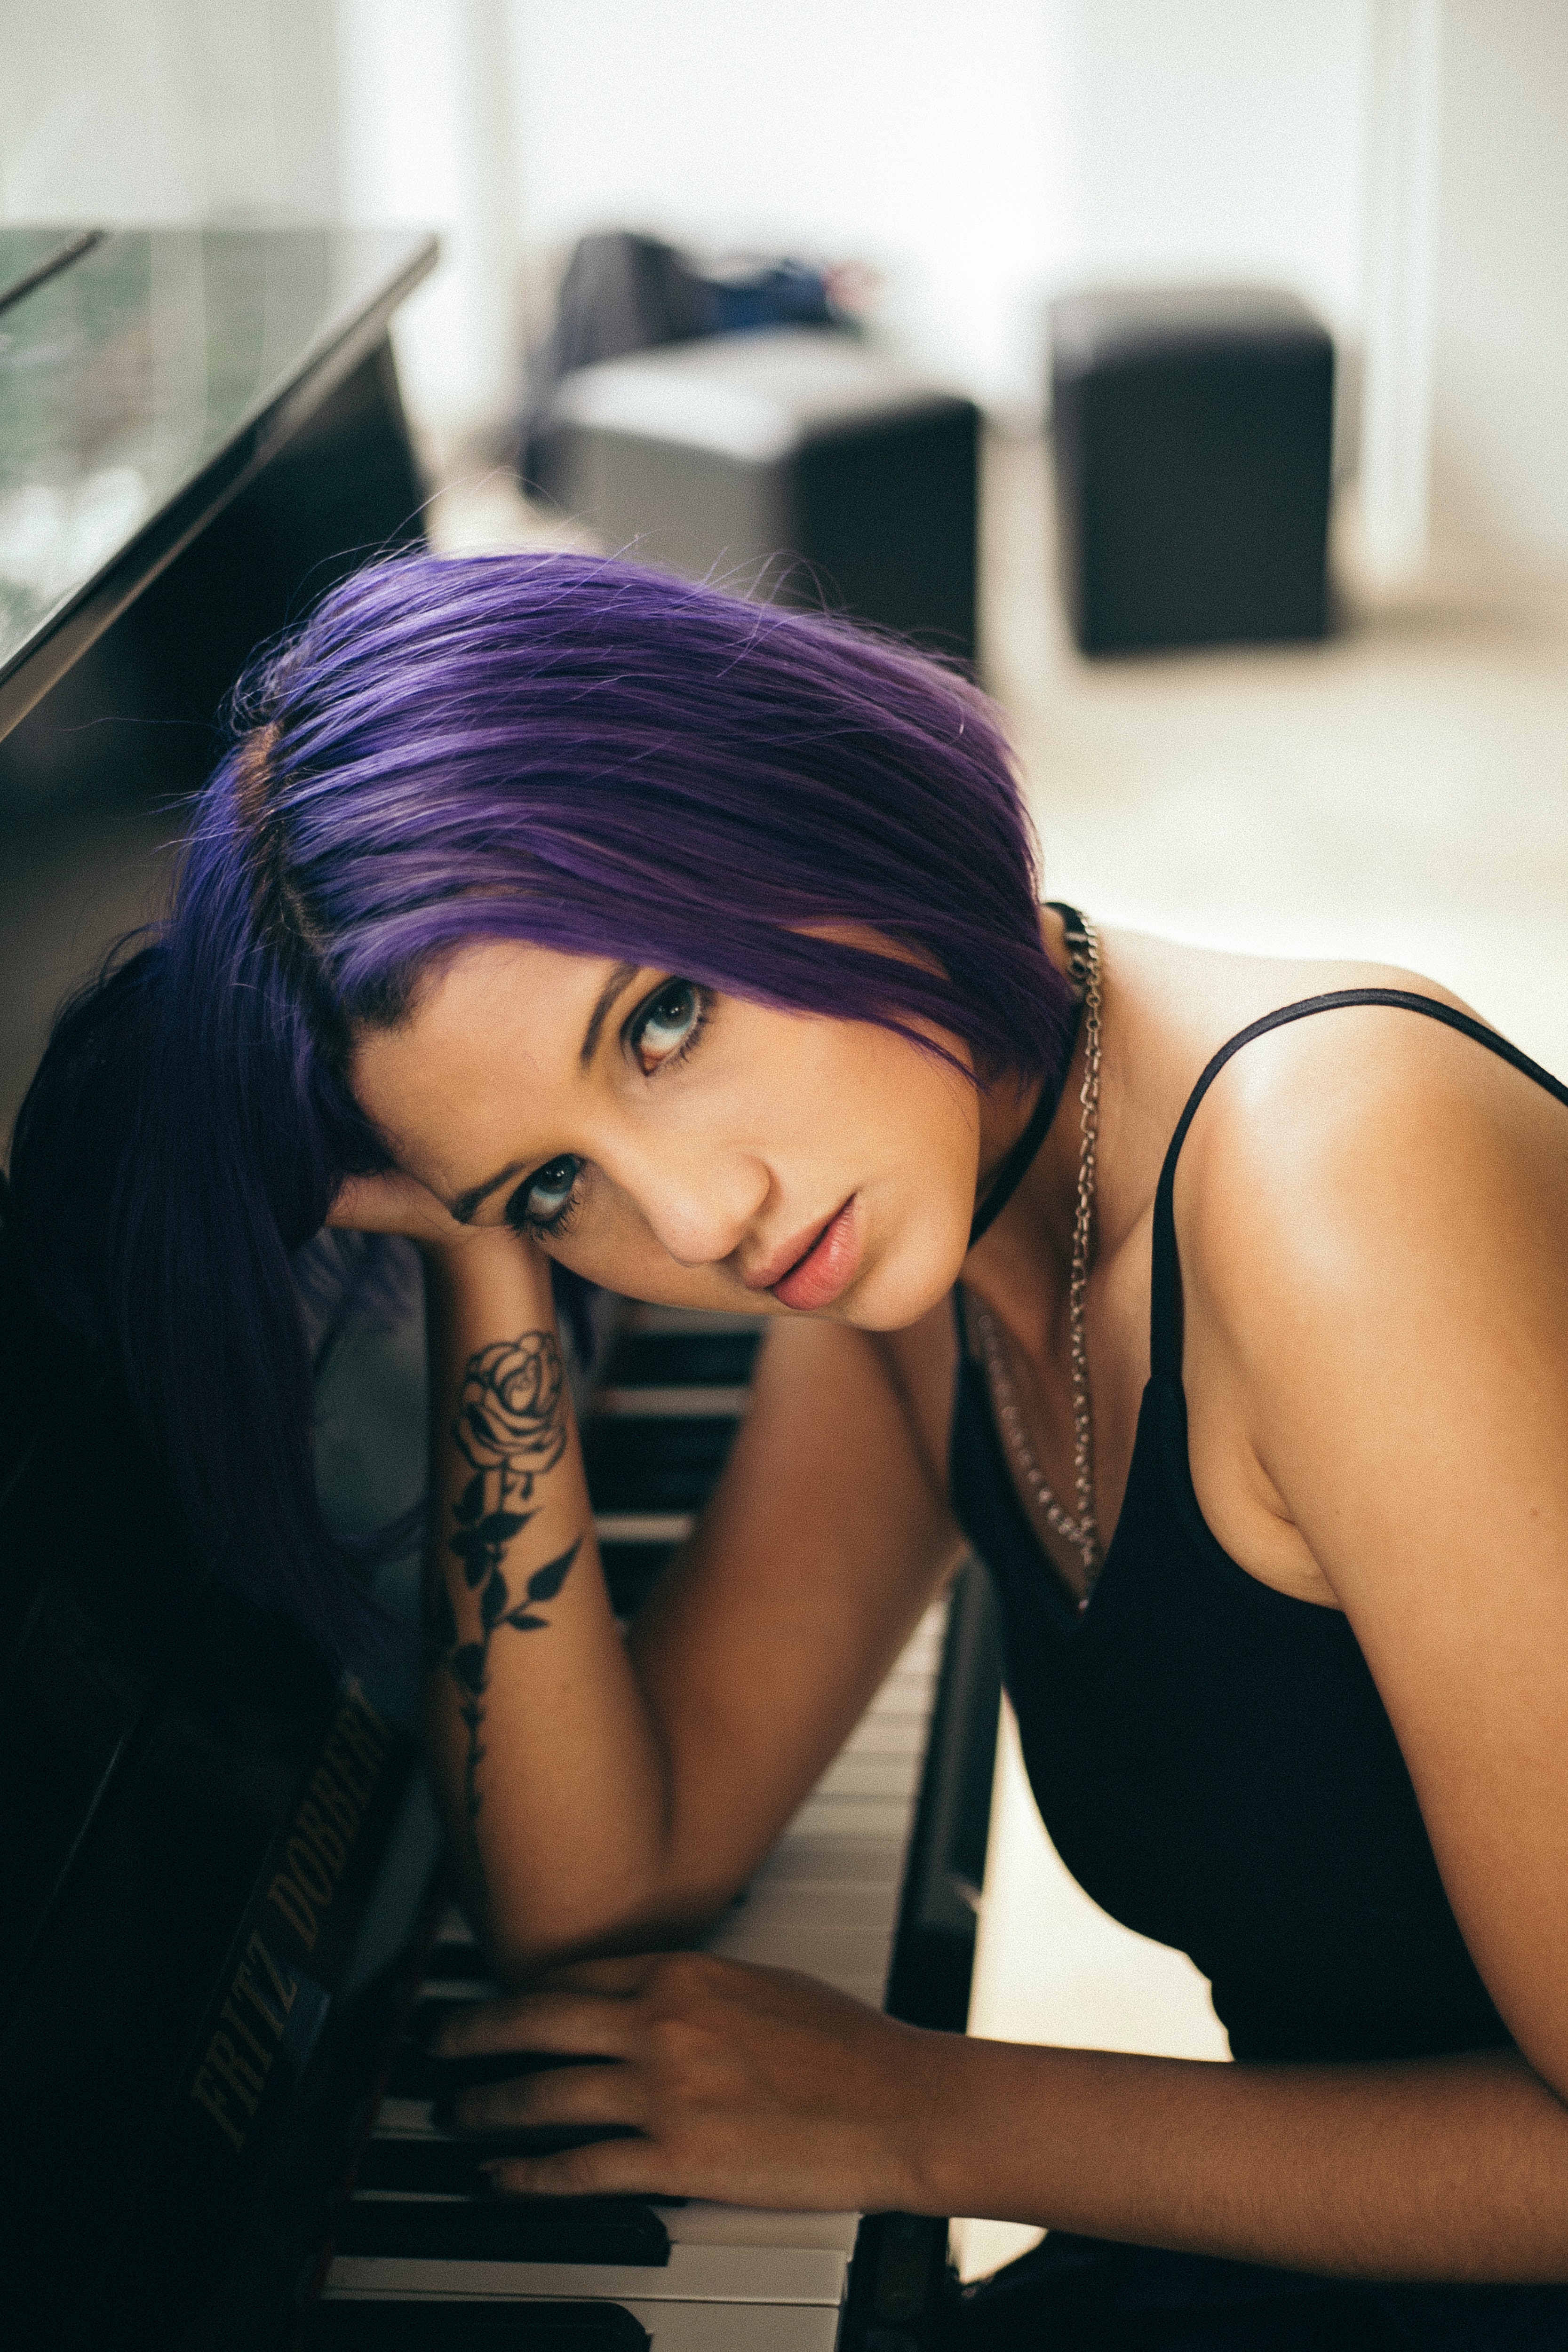
hair, face, black, black hair, beauty, skin, lady, shoulder, eyebrow, purple, hairstyle, snapshot, lip, arm, eye, tattoo, forehead, fashion, cool, photography, model, brown hair, mouth, long hair, hand, smile, photo shoot, neck, bangs, elbow, eyelash, flesh, top, hair coloring